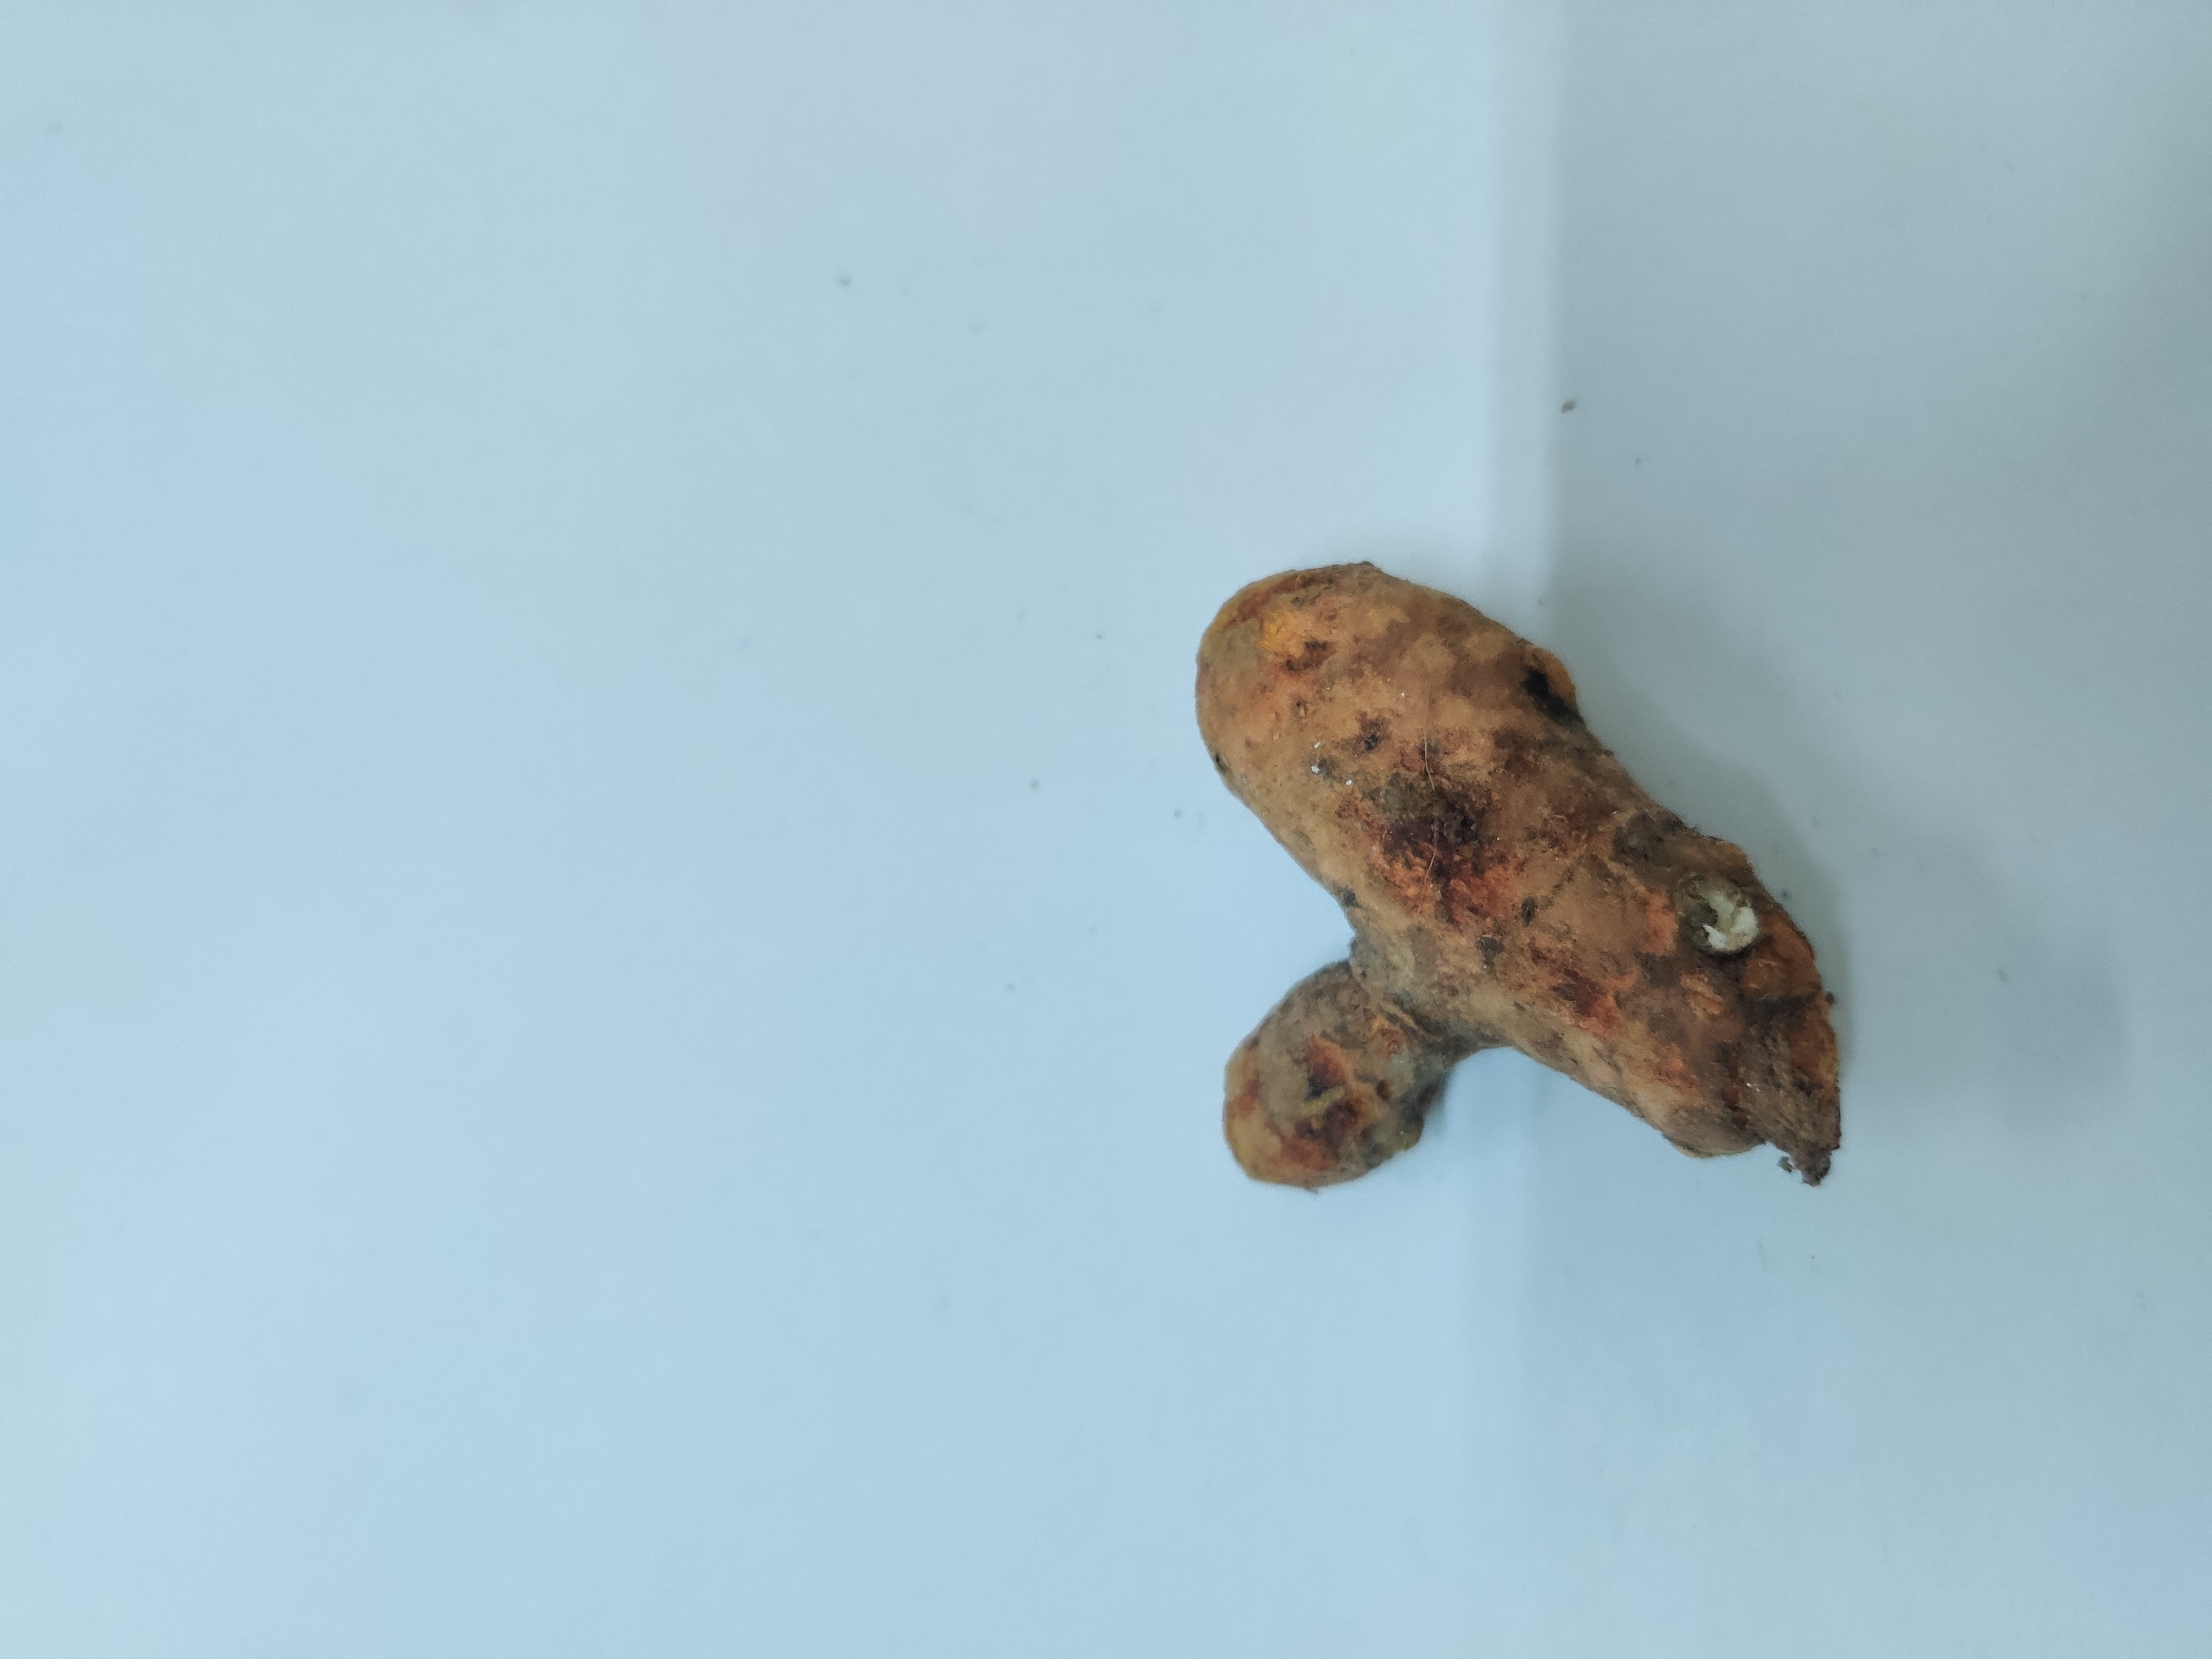
Crop: Turmeric
Condition: Damaged